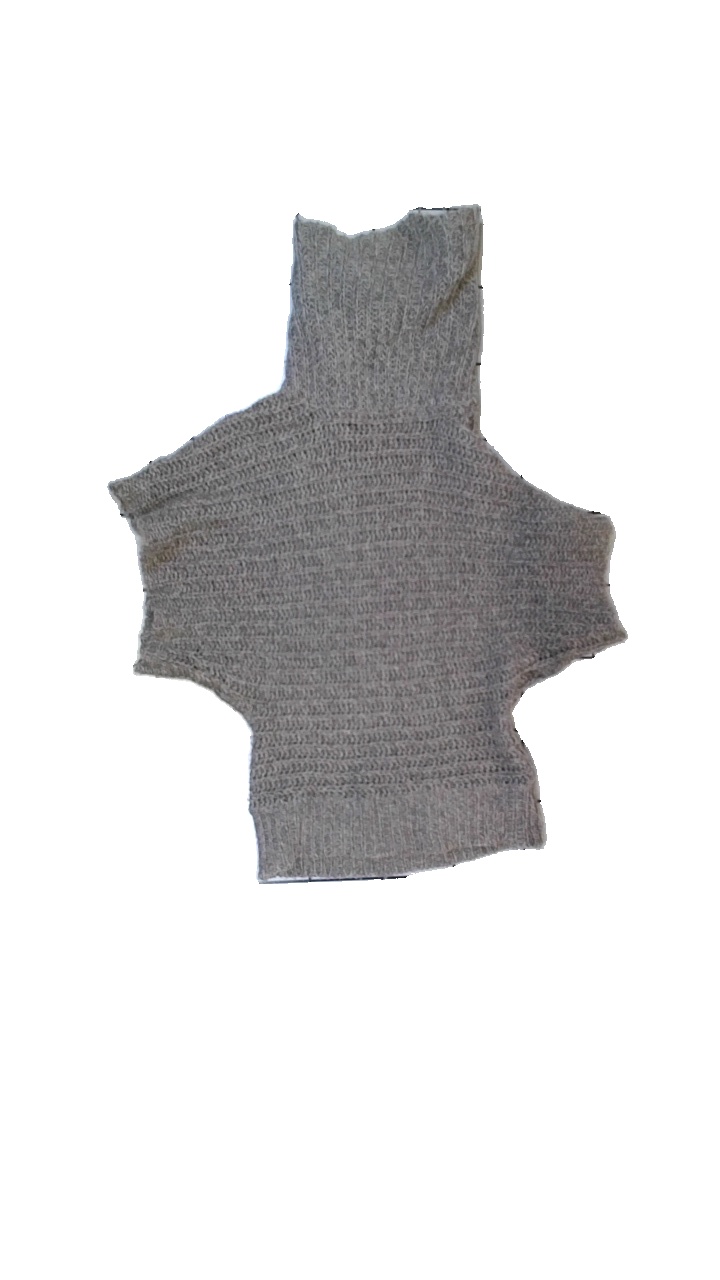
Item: Sweater (Ladies)
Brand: Thee People
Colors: Grey
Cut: Regular, Turtle neck
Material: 76% wool, 24% polyester
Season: All
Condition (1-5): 3
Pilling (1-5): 4
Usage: Reuse
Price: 50-100